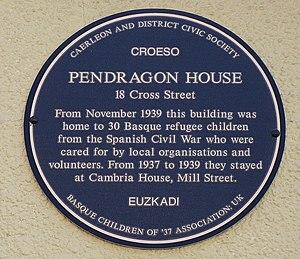
Caerleon est une commune suburbaine du sud du pays de Galles, dans le comté de Gwent, sur le fleuve Usk à la périphérie nord de Newport.